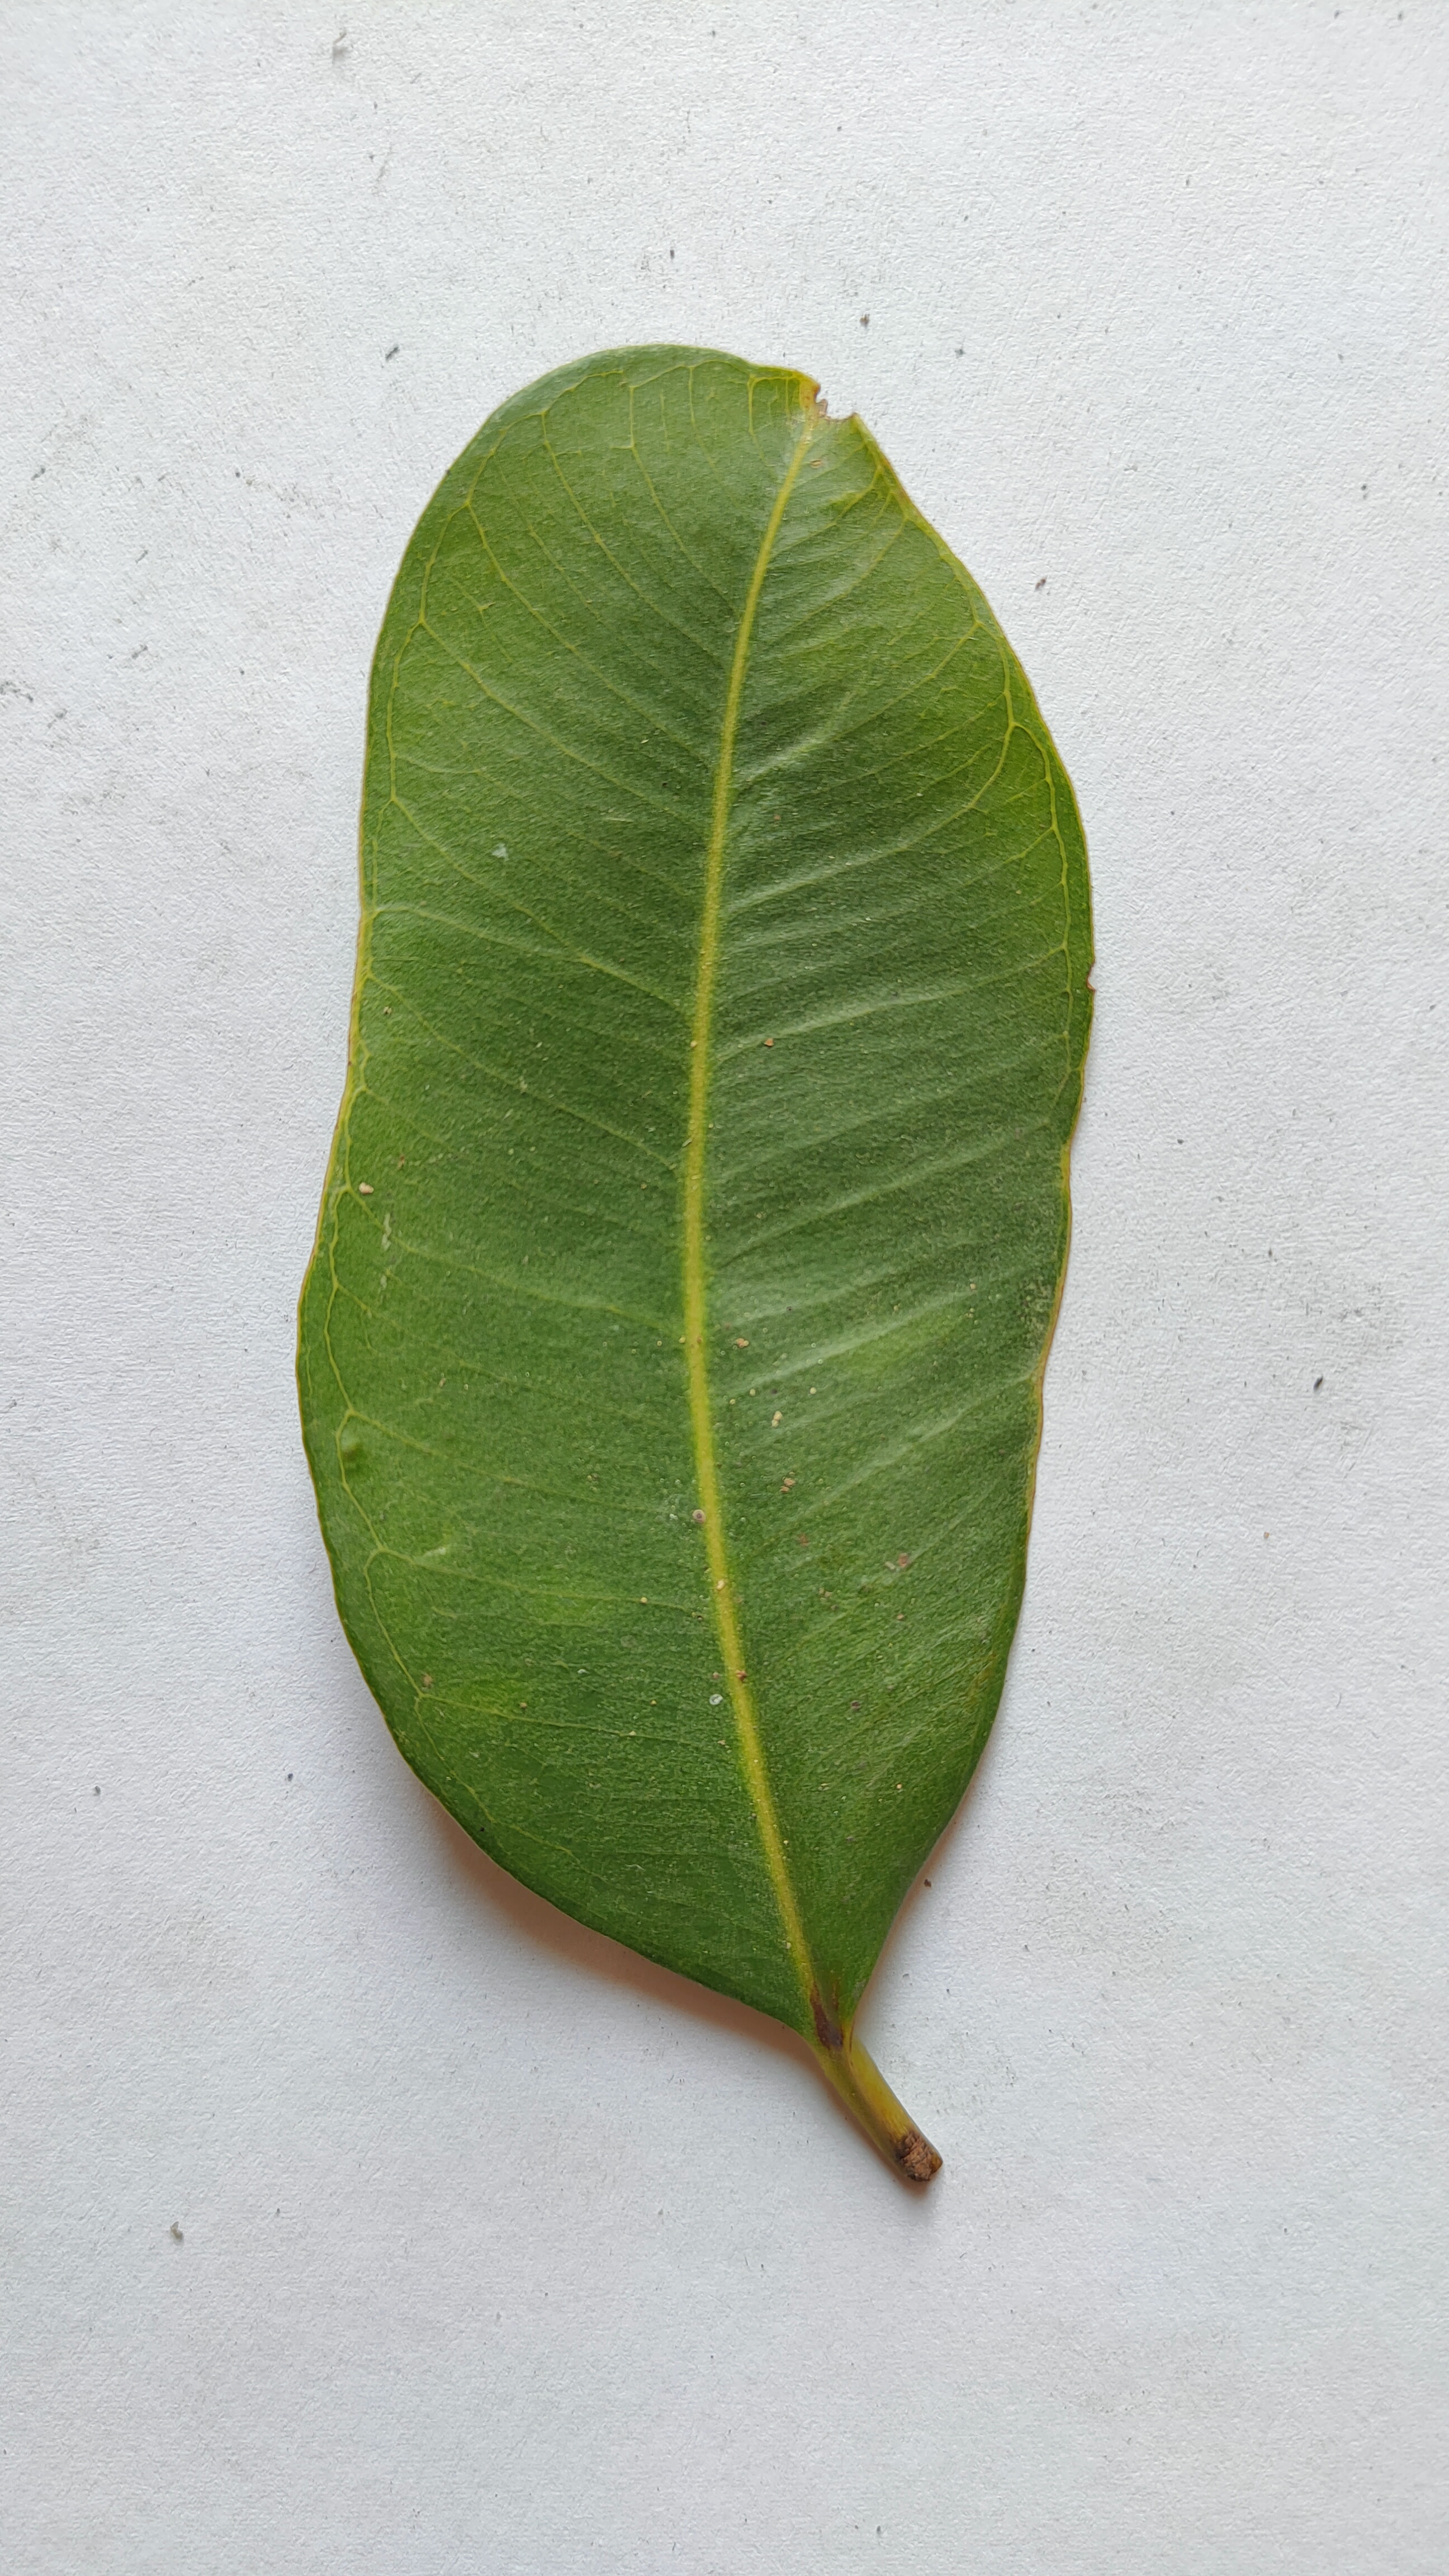
Leaf variety: Black plum